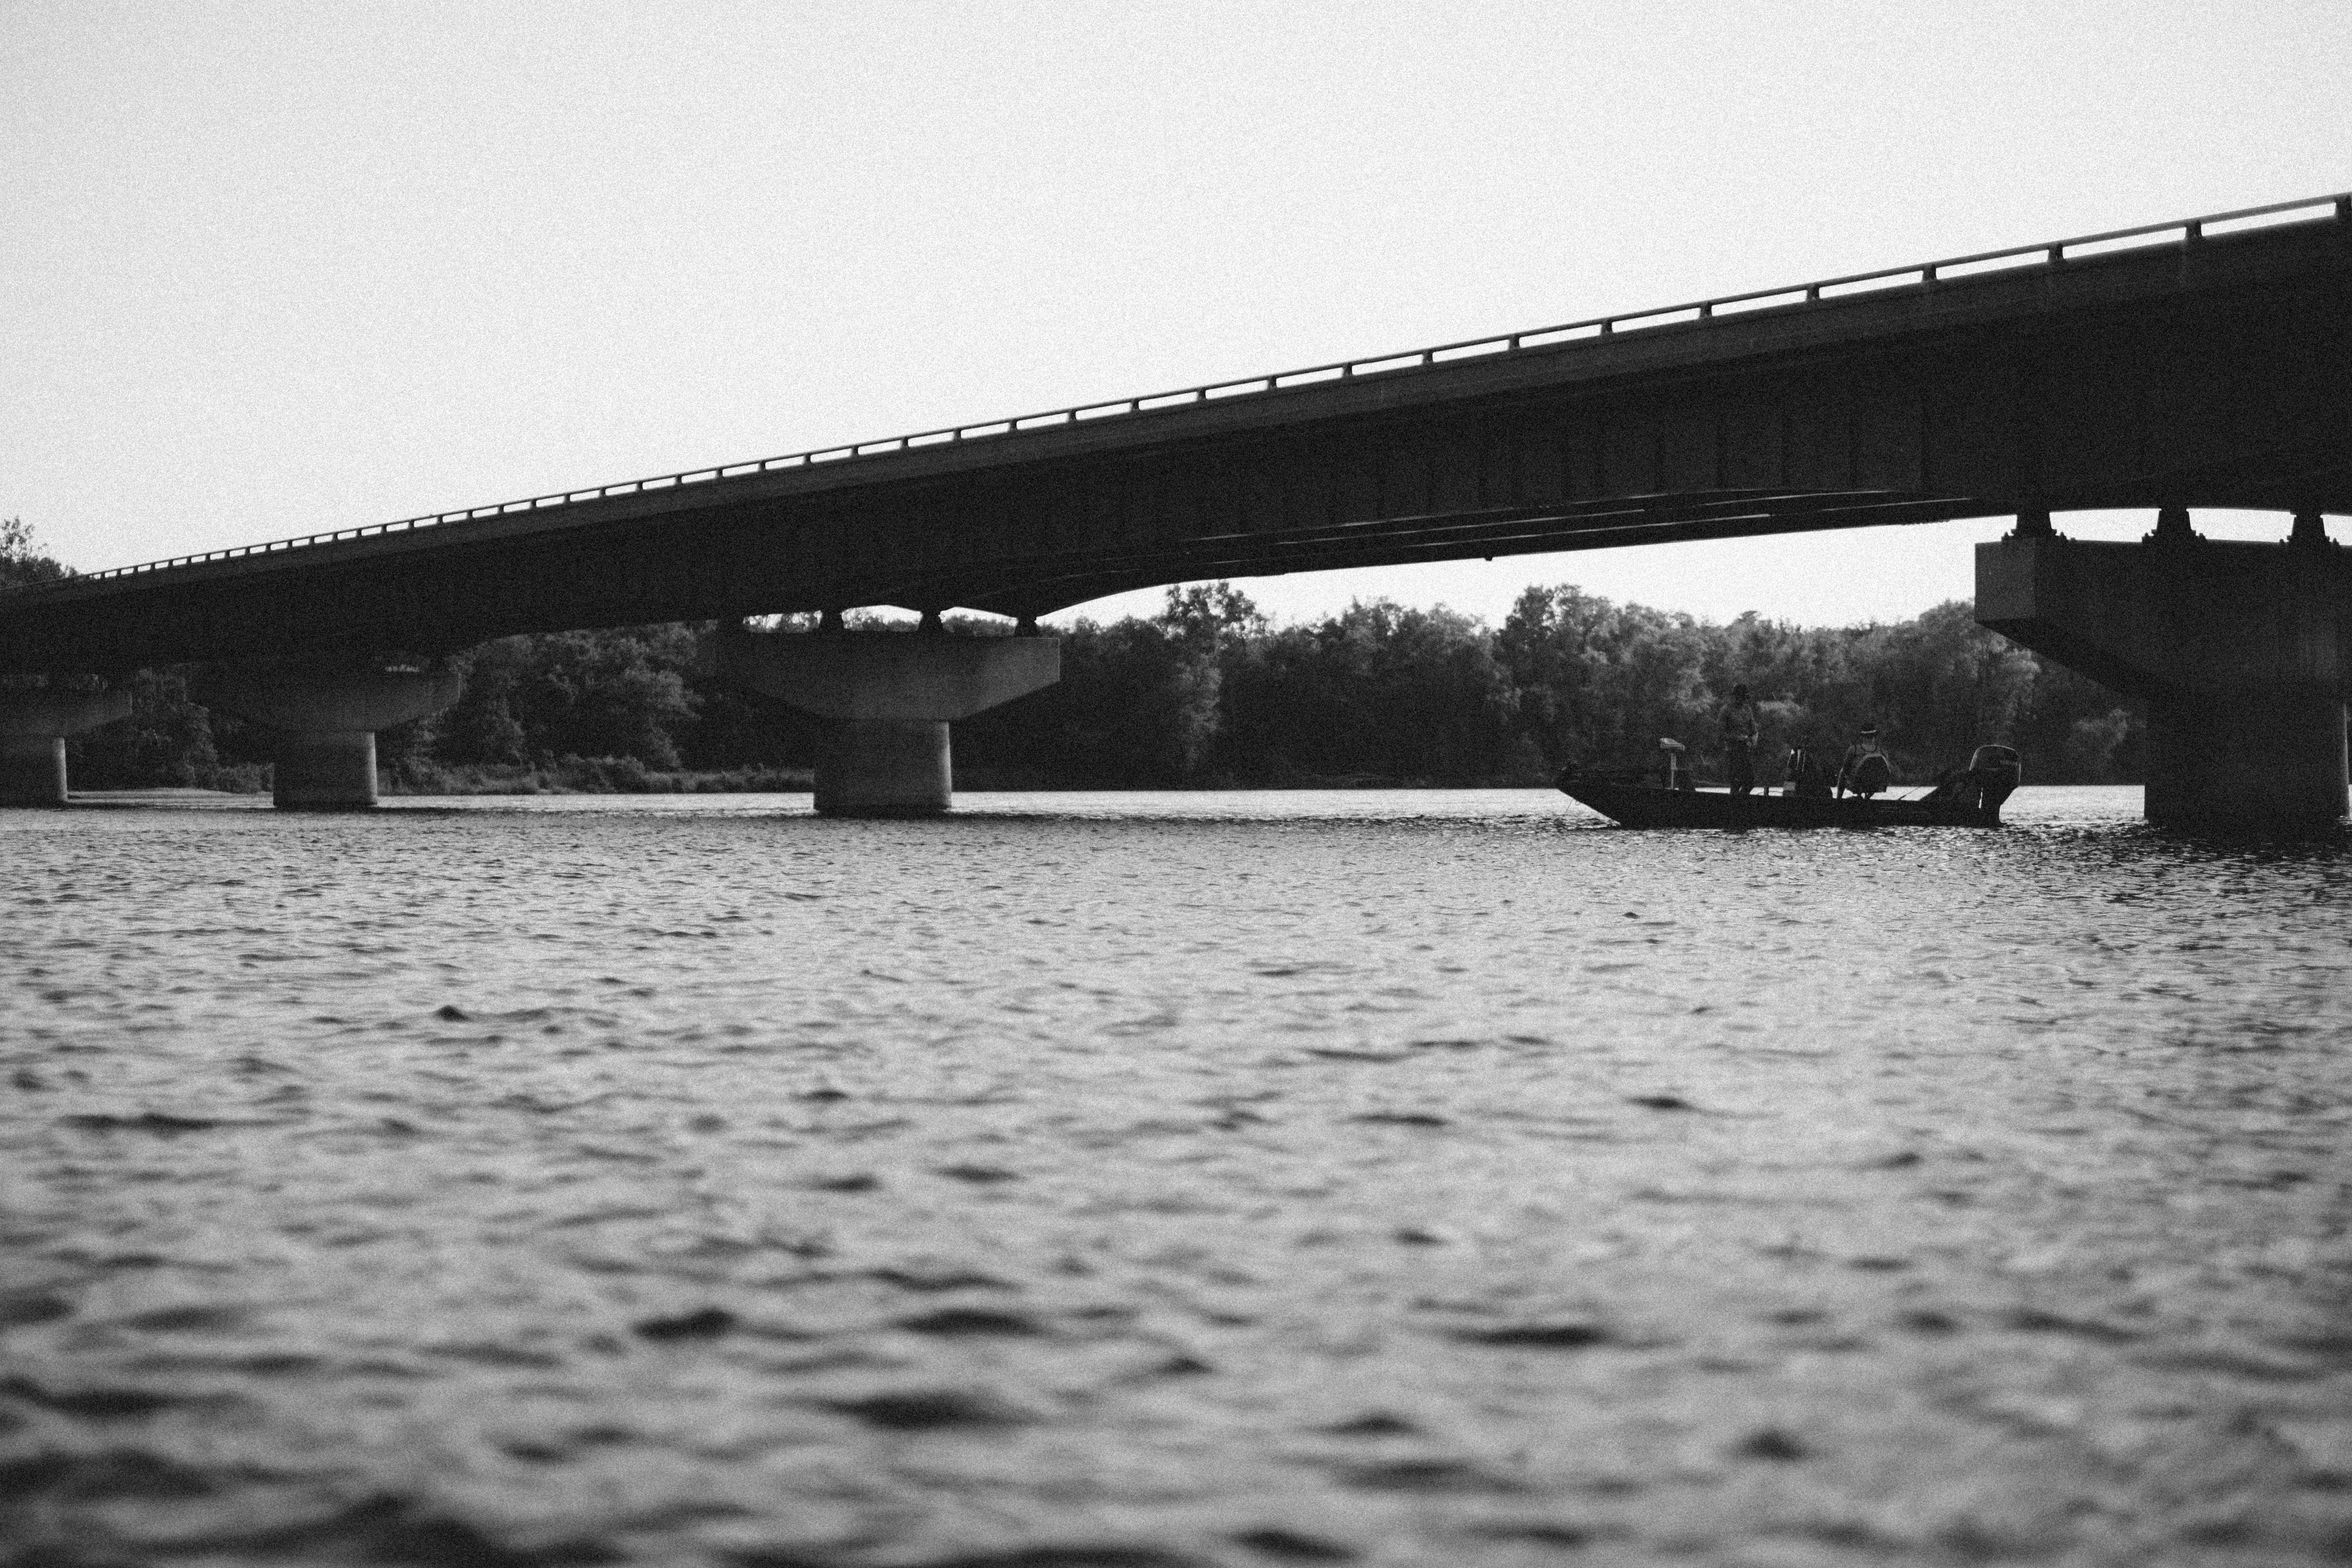
sea, black and white, bridge, river, black, monochrome, monochrome photography